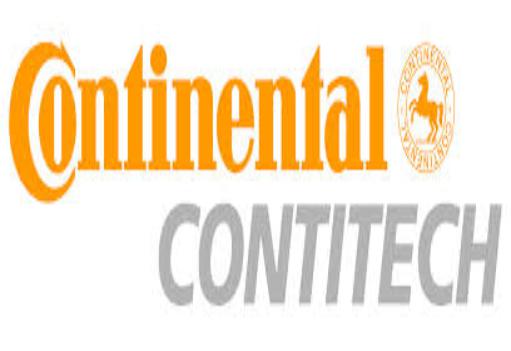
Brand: Continental
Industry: Transportation